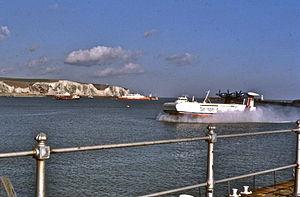
Le Naviplane N500 était un aéroglisseur de transport commercial français construit à deux exemplaires par la Société d’Étude et de Développement des Aéroglisseurs Marins à Pauillac en 1977.